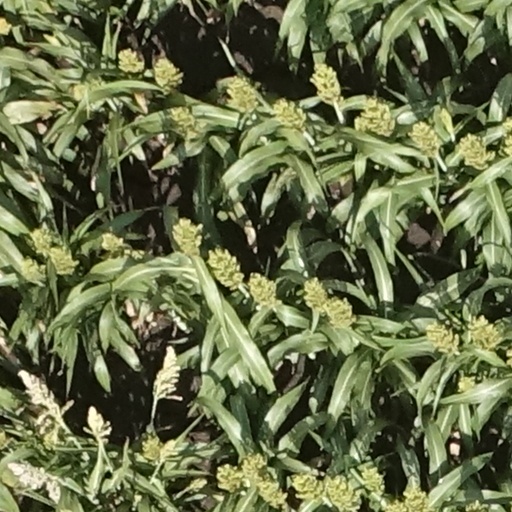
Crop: sorghum